Vladislaus II, Duke and King of Bohemia

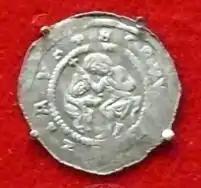
Denar of Vladislaus II

Vladislaus II or Vladislav II ( 1110 – 18 January 1174) was the Duke of Bohemia from 1140 and then King of Bohemia (as Vladislaus I) from 1158 until his abdication in 1173. He was the second Bohemian king after Vratislaus II, but in neither case was the royal title hereditary.